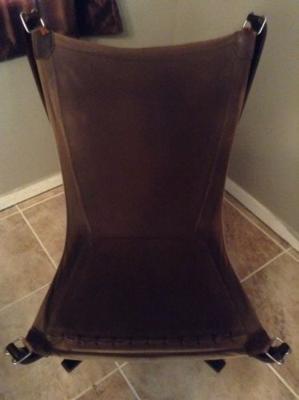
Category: chair